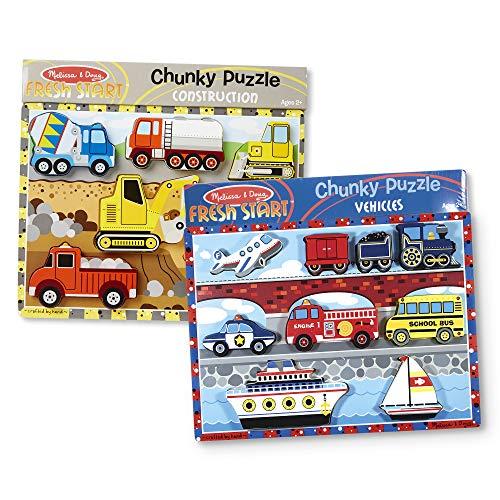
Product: Melissa & Doug Wooden Chunky Puzzles Set - Vehicles and Construction
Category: Toys & Games | Puzzles
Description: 7-piece vehicles- and construction-themed puzzles.
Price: $7.99
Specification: ProductDimensions:12x11x2inches|ItemWeight:3.45pounds|ShippingWeight:3.45pounds(Viewshippingratesandpolicies)|DomesticShipping:ItemcanbeshippedwithinU.S.|InternationalShipping:ThisitemcanbeshippedtoselectcountriesoutsideoftheU.S.LearnMore|ASIN:B00BUG7RF4|Itemmodelnumber:9827|Manufacturerrecommendedage:24months-4years